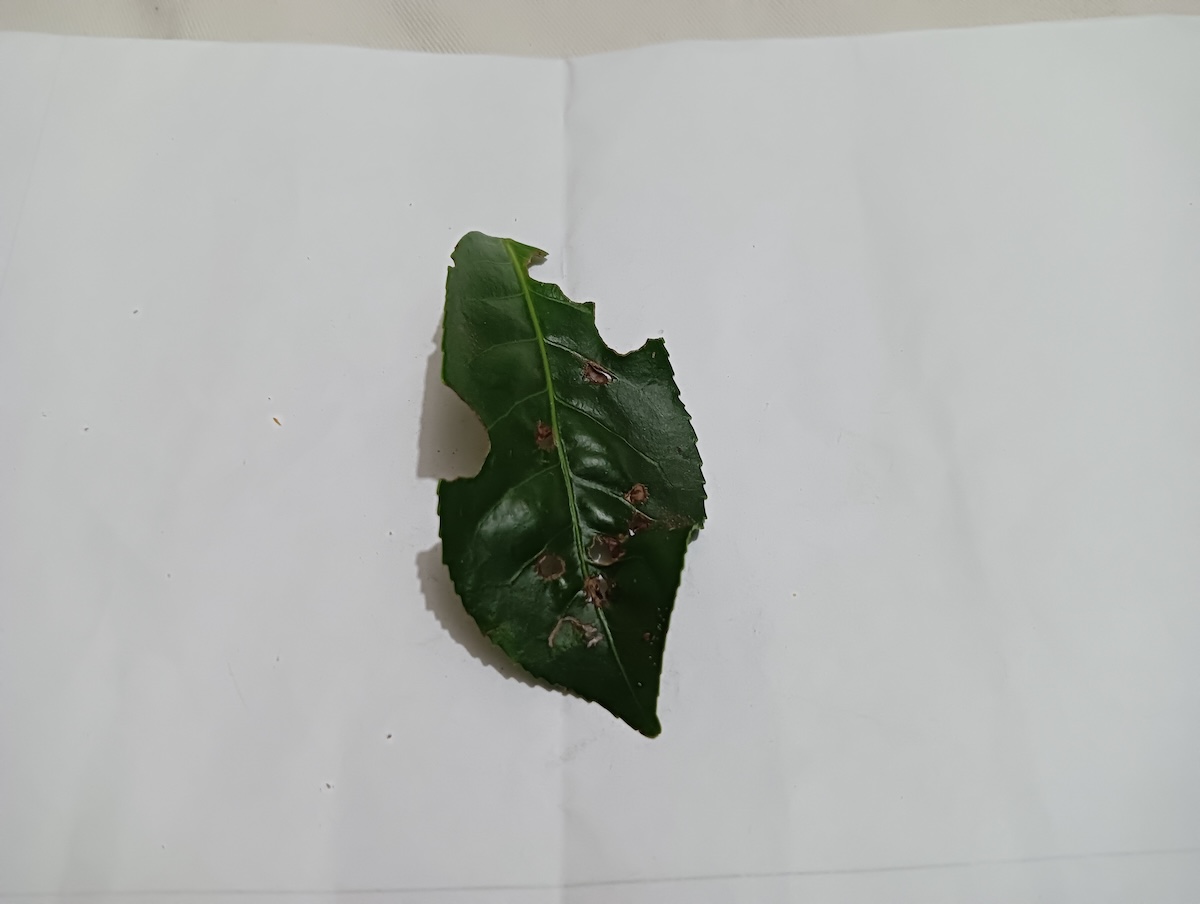
Label: Green mirid bug